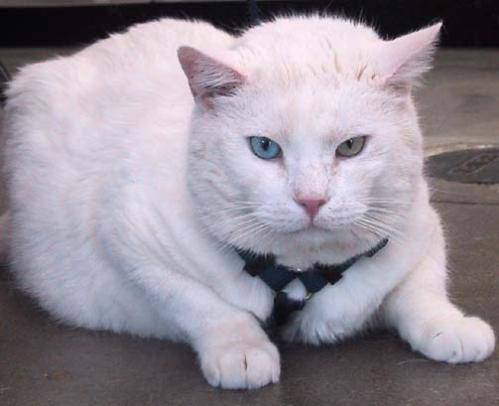
Label: cat